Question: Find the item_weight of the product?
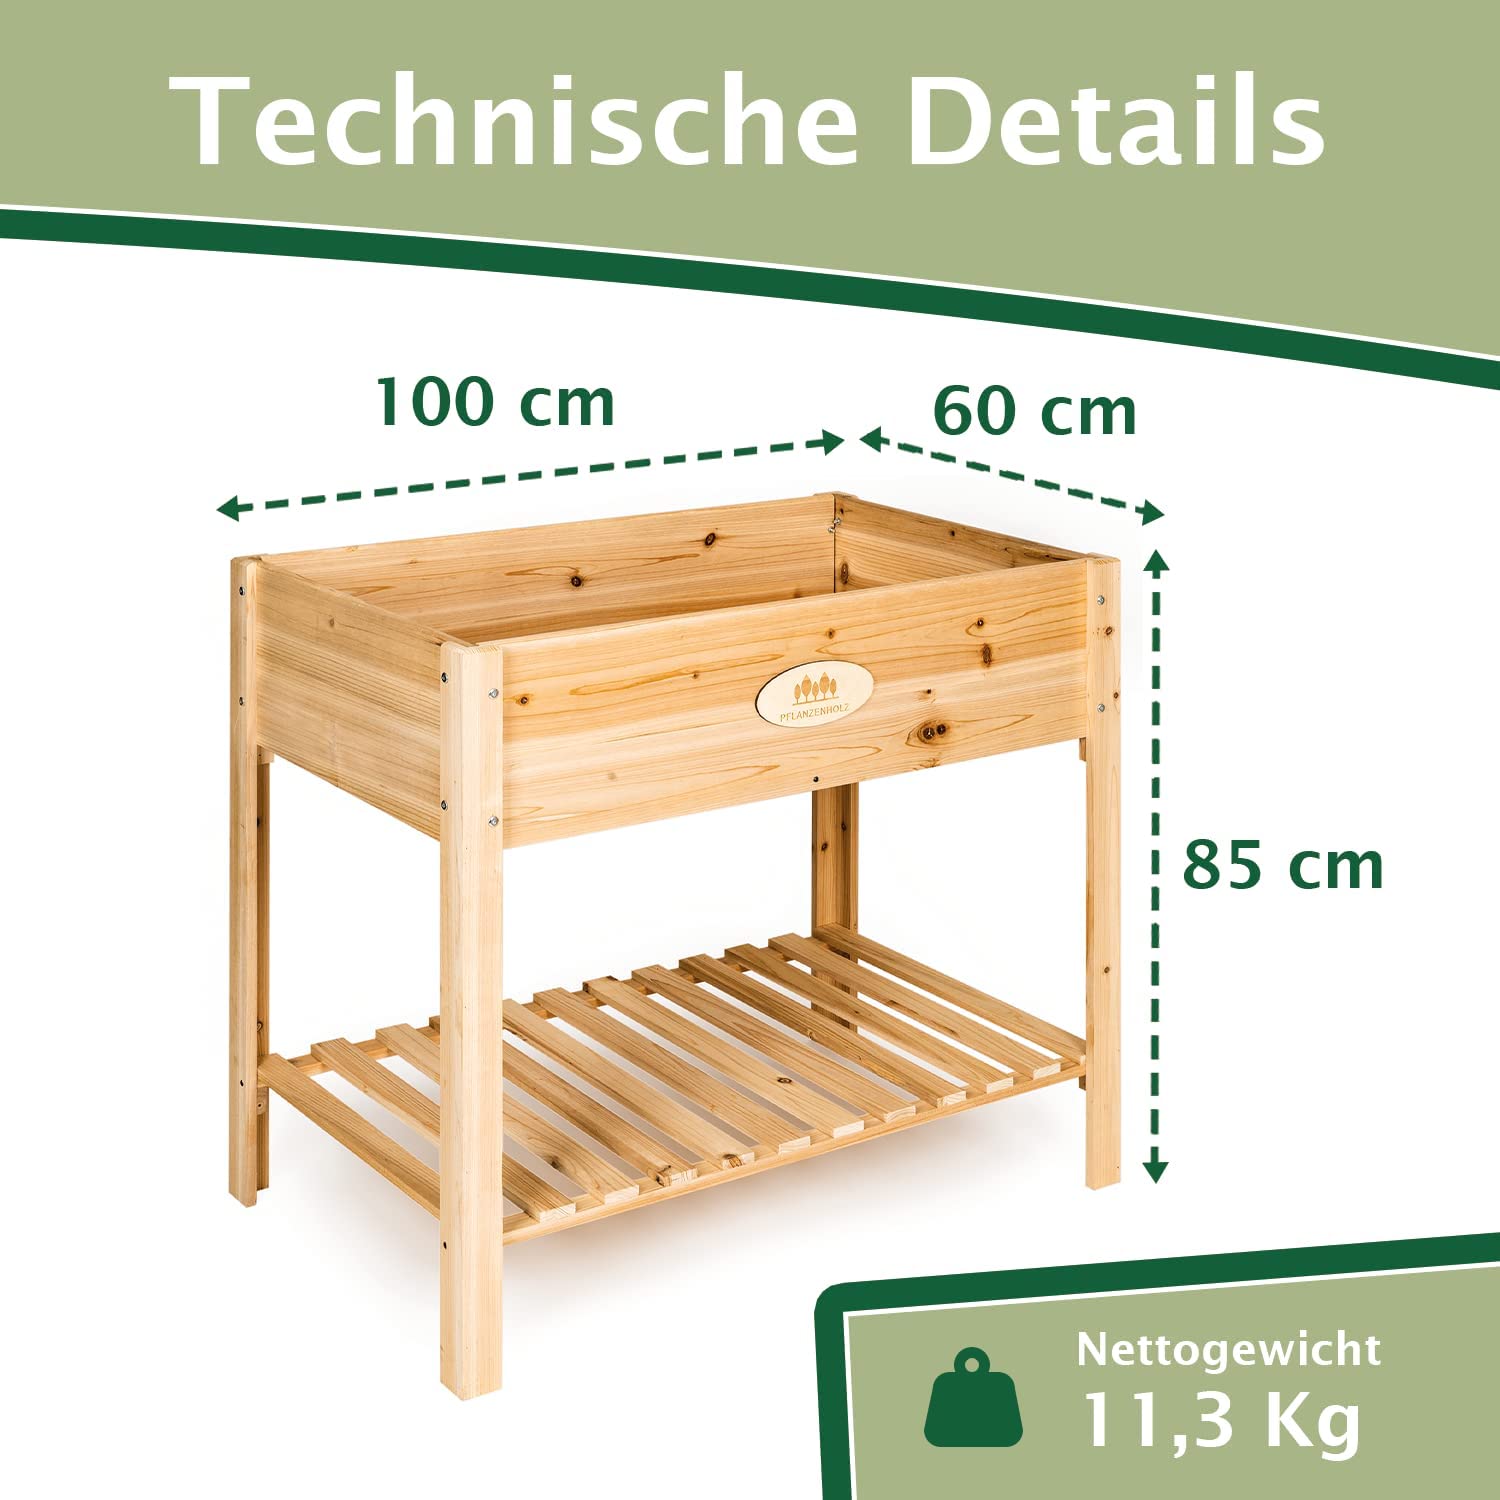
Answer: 11.3 kilogram